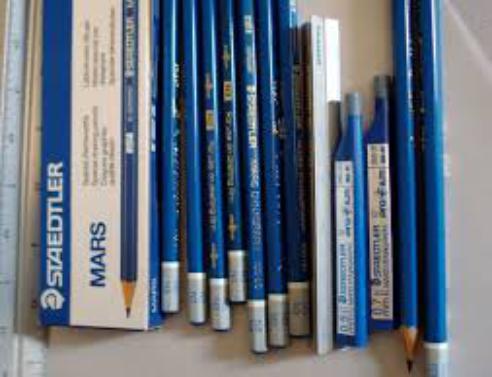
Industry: Necessities